Chicana feminism

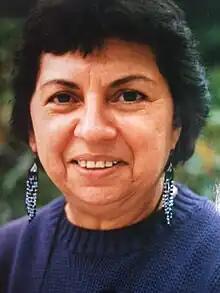

The Chicana Rights Project was created in 1974 as a Chicana feminist legal organization to defend the legal rights of Mexican American women. It was initiated by Vilma Martinez and addressed issues of employment, health, education, and housing rights for Chicanas. It monitored the implementation of the Comprehensive Employment and Training Act (CETA), which successfully led to an increase in Chicana women in San Antonio's programs. The organization also filed lawsuits for the sterilization abuses of Latina women in Texas. It made a difference in the lives of thousands of women. The organization came to an end in 1983.